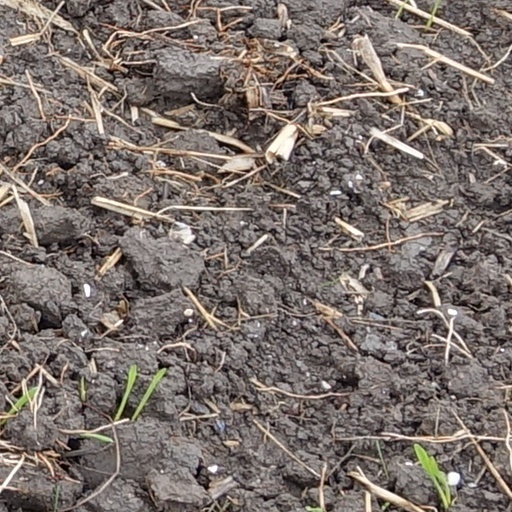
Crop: wheat